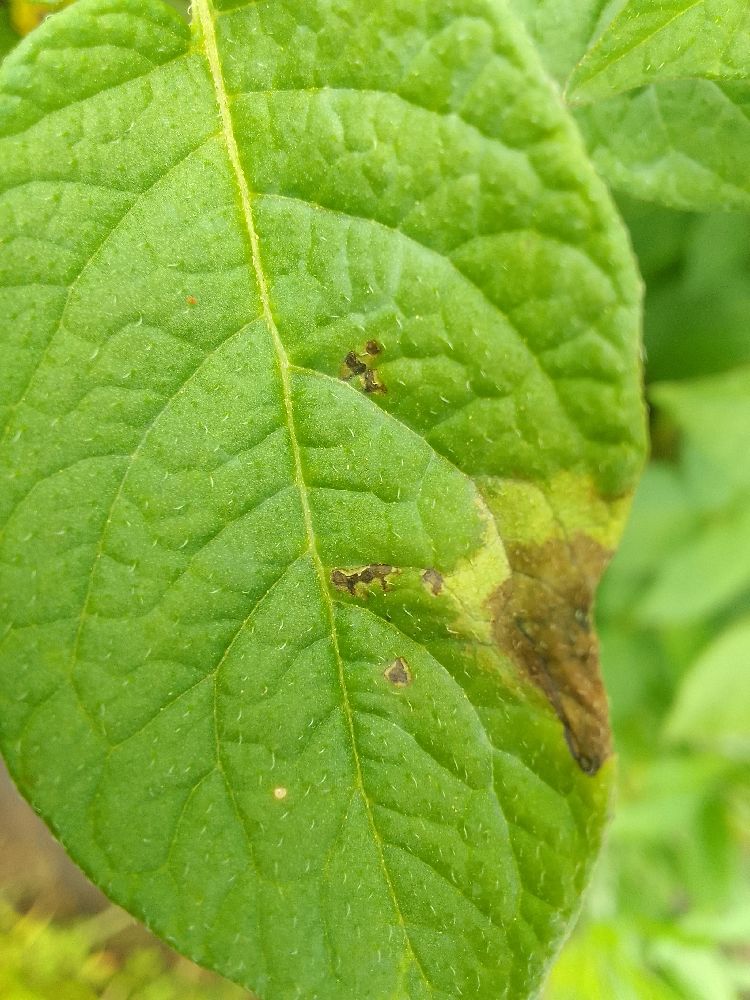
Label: Late blight